William Andrew Johnson

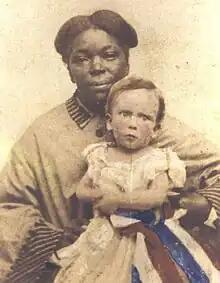
Johnson's mother, Dolly Johnson, holding Andrew Johnson Stover, ca. 1861

William A. Johnson was born at the home of Andrew Johnson in Greeneville, Tennessee in 1858 during the waning days of the Old South. He was born enslaved due to an antebellum American legal principle called "partus sequitur ventrem", which meant that since his mother was a slave, he was one, too. He was Dolly Johnson's only son, born roughly a decade after his older sisters Liz and Florence. Per Jesse J. Holland in "The Invisibles: The Untold Story of African American Slaves in the White House", this child received two Johnson family names. William was the first name of Andrew Johnson's "beloved brother," and Andrew was, of course, the first name of former Tennessee governor Andrew Johnson, just then the newly elected junior U.S. Senator from Tennessee. In 1932, reporter Bert Vincent quoted Johnson as saying, "Massa named hisself. He called me William Andrew."